Supreme (cooking)

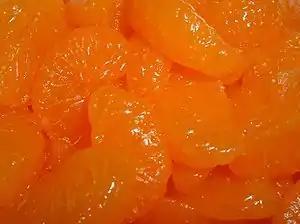
Canned mandarin oranges that have been supremed in their processing

The term supreme (also spelled suprême) used in cooking and culinary arts refers to the best part of the food. For poultry, game and fish dishes, supreme denotes a fillet.